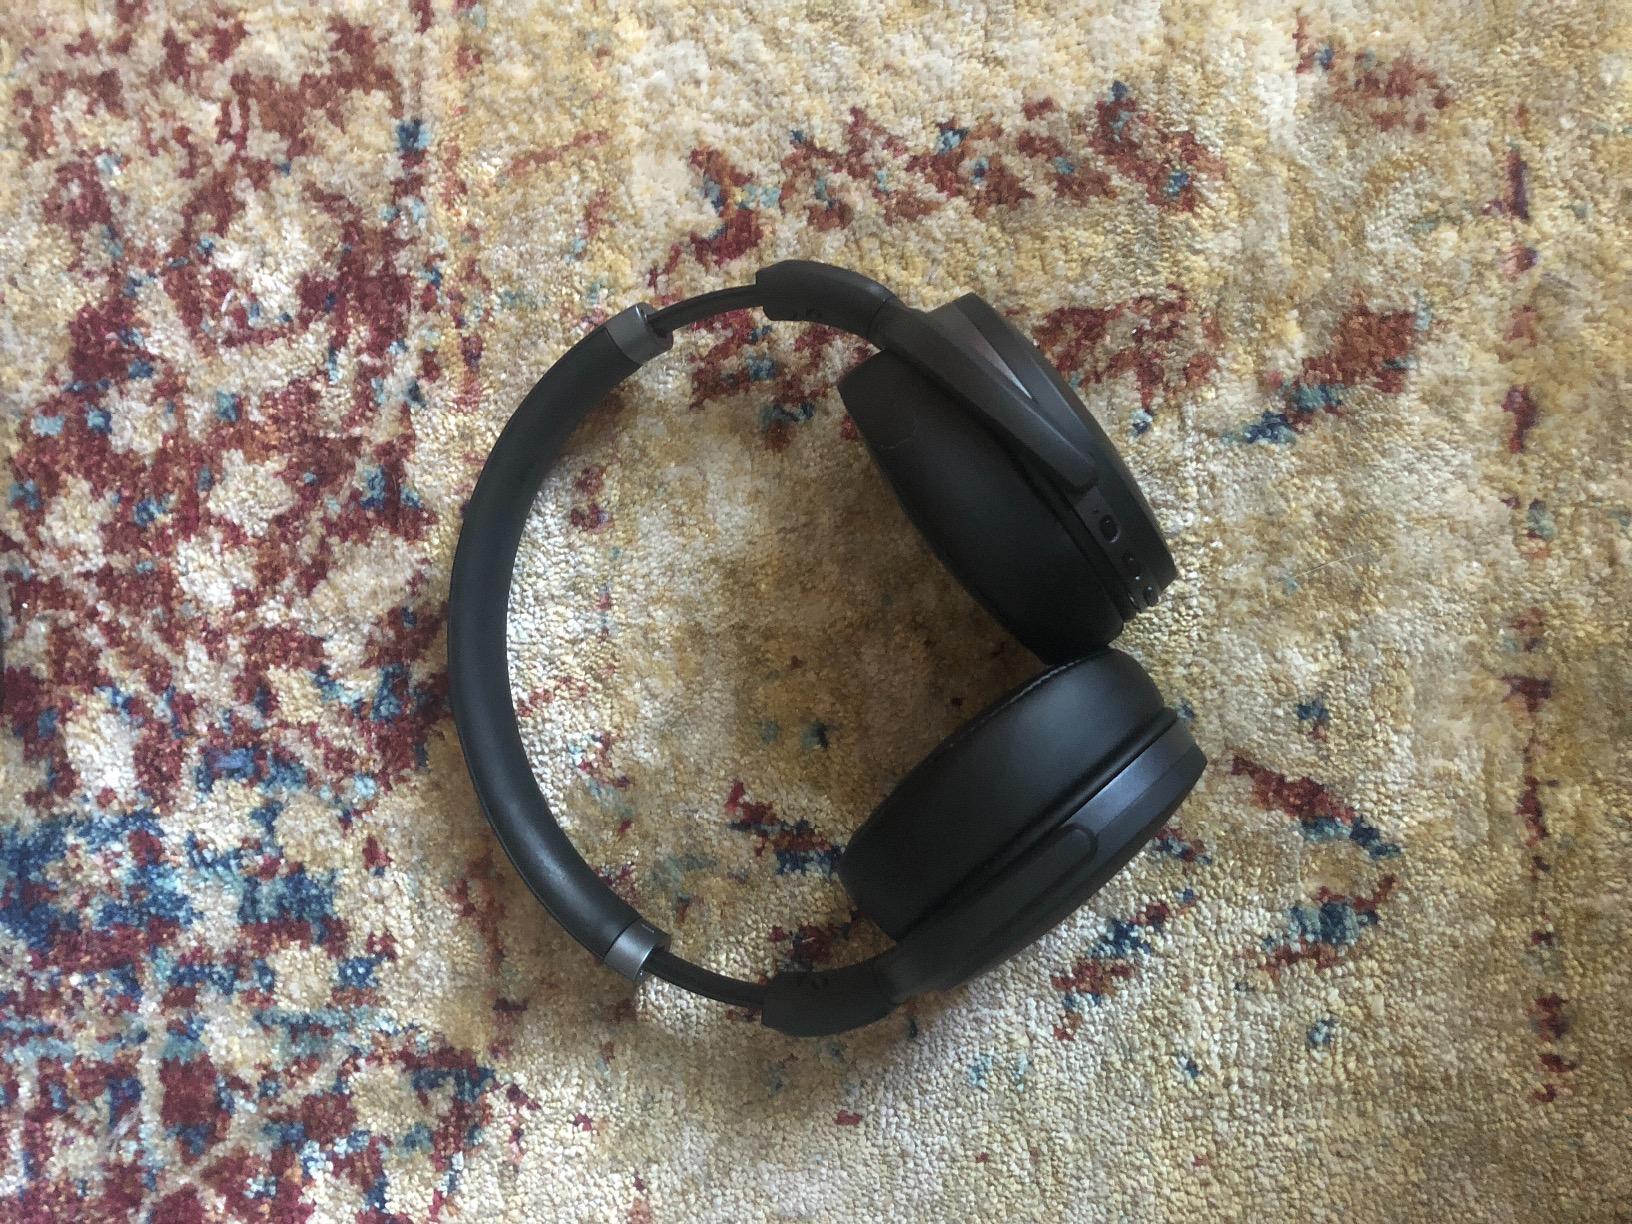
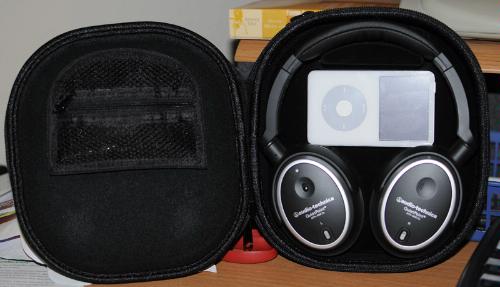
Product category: headphones
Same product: no